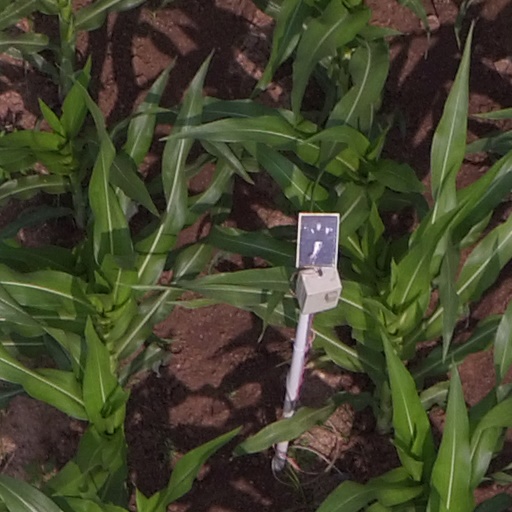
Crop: maize; corn